Iochdar

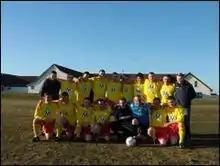
Iochdar Saints Football Team

Iochdar Saints are an amateur football club, who play in the Uist and Barra League. The club is managed by Stephen MacAulay. The club are currently champions of the Uist & Barra league for a fourth time in a row. Iochdar Saints have also won the Westford Challenge, the MacPherson Memorial Shield, Summer Cup, Billy McNeil Cup and the Indoor Tournament Cup.